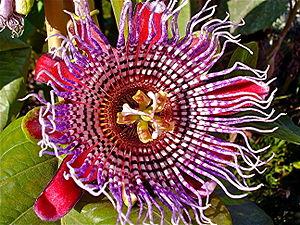
Barbadine